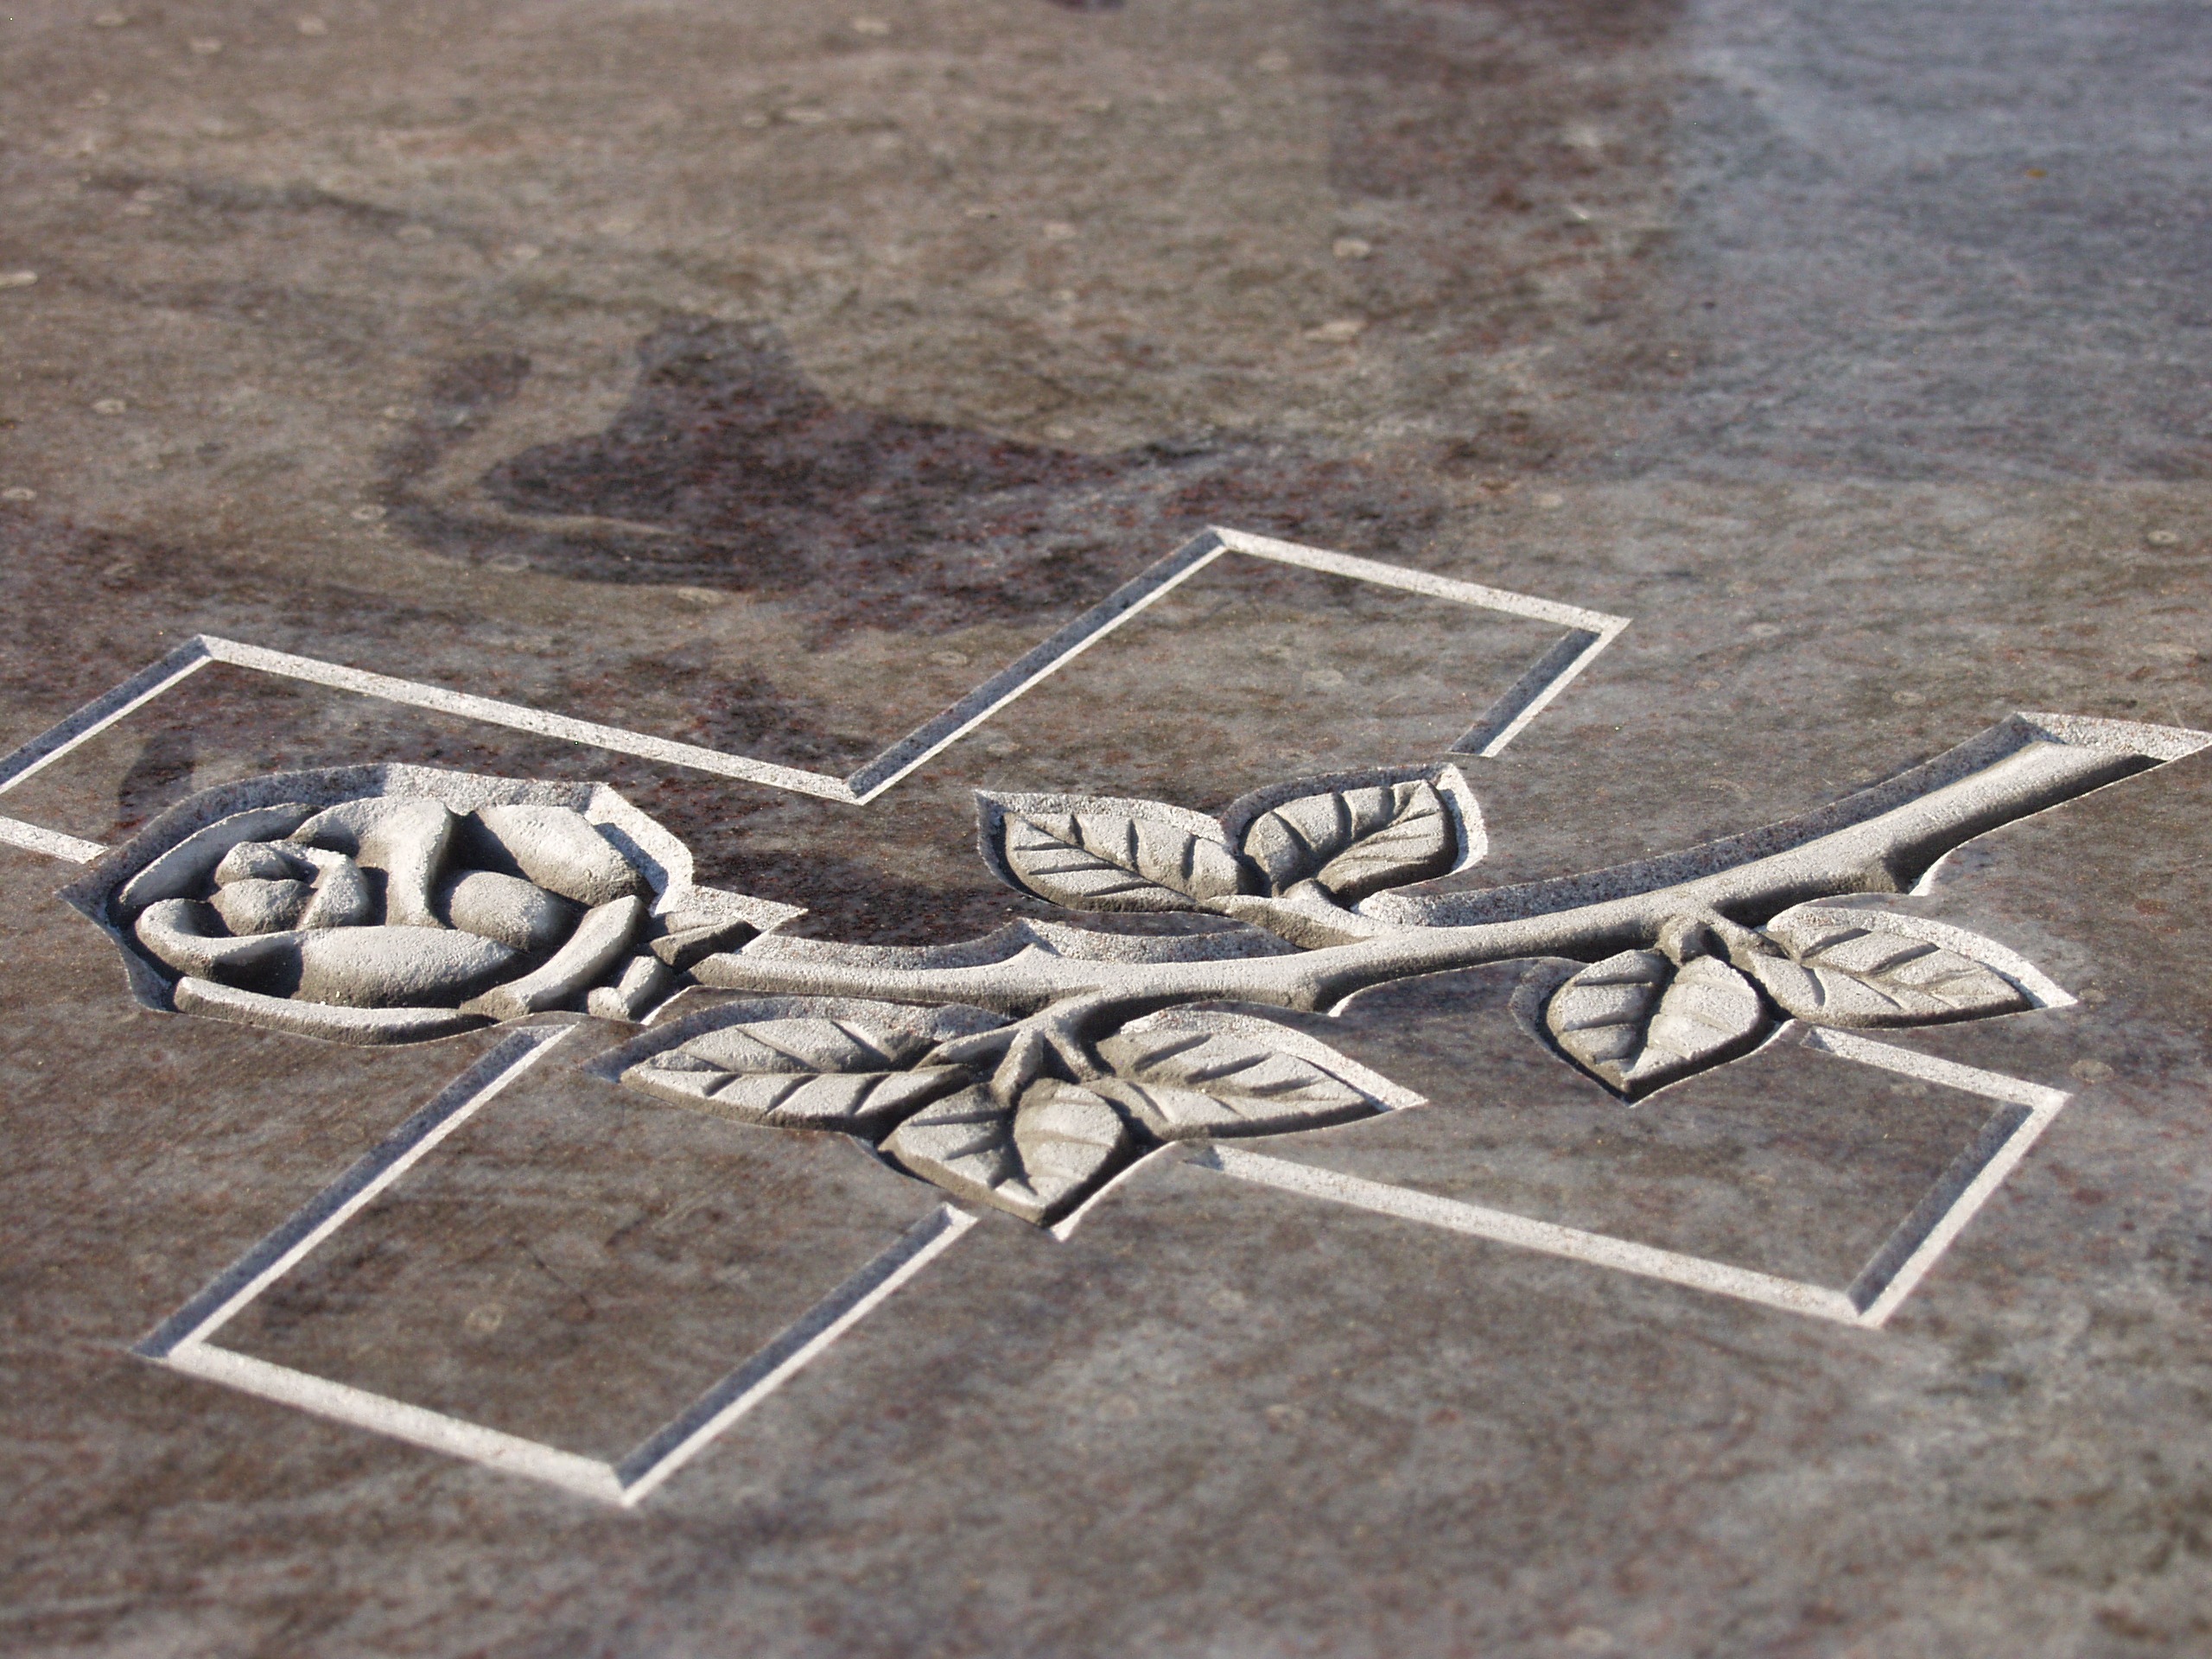
wing, rose, vehicle, cross, cemetery, tombstone, faith, christianity, mourning, resurrection, stone engraving